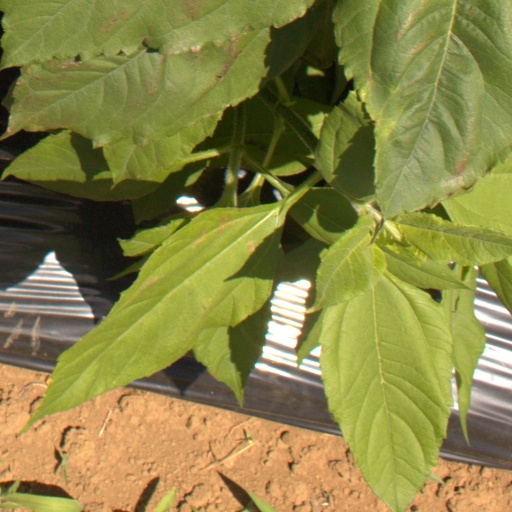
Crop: Jerusalem artichoke